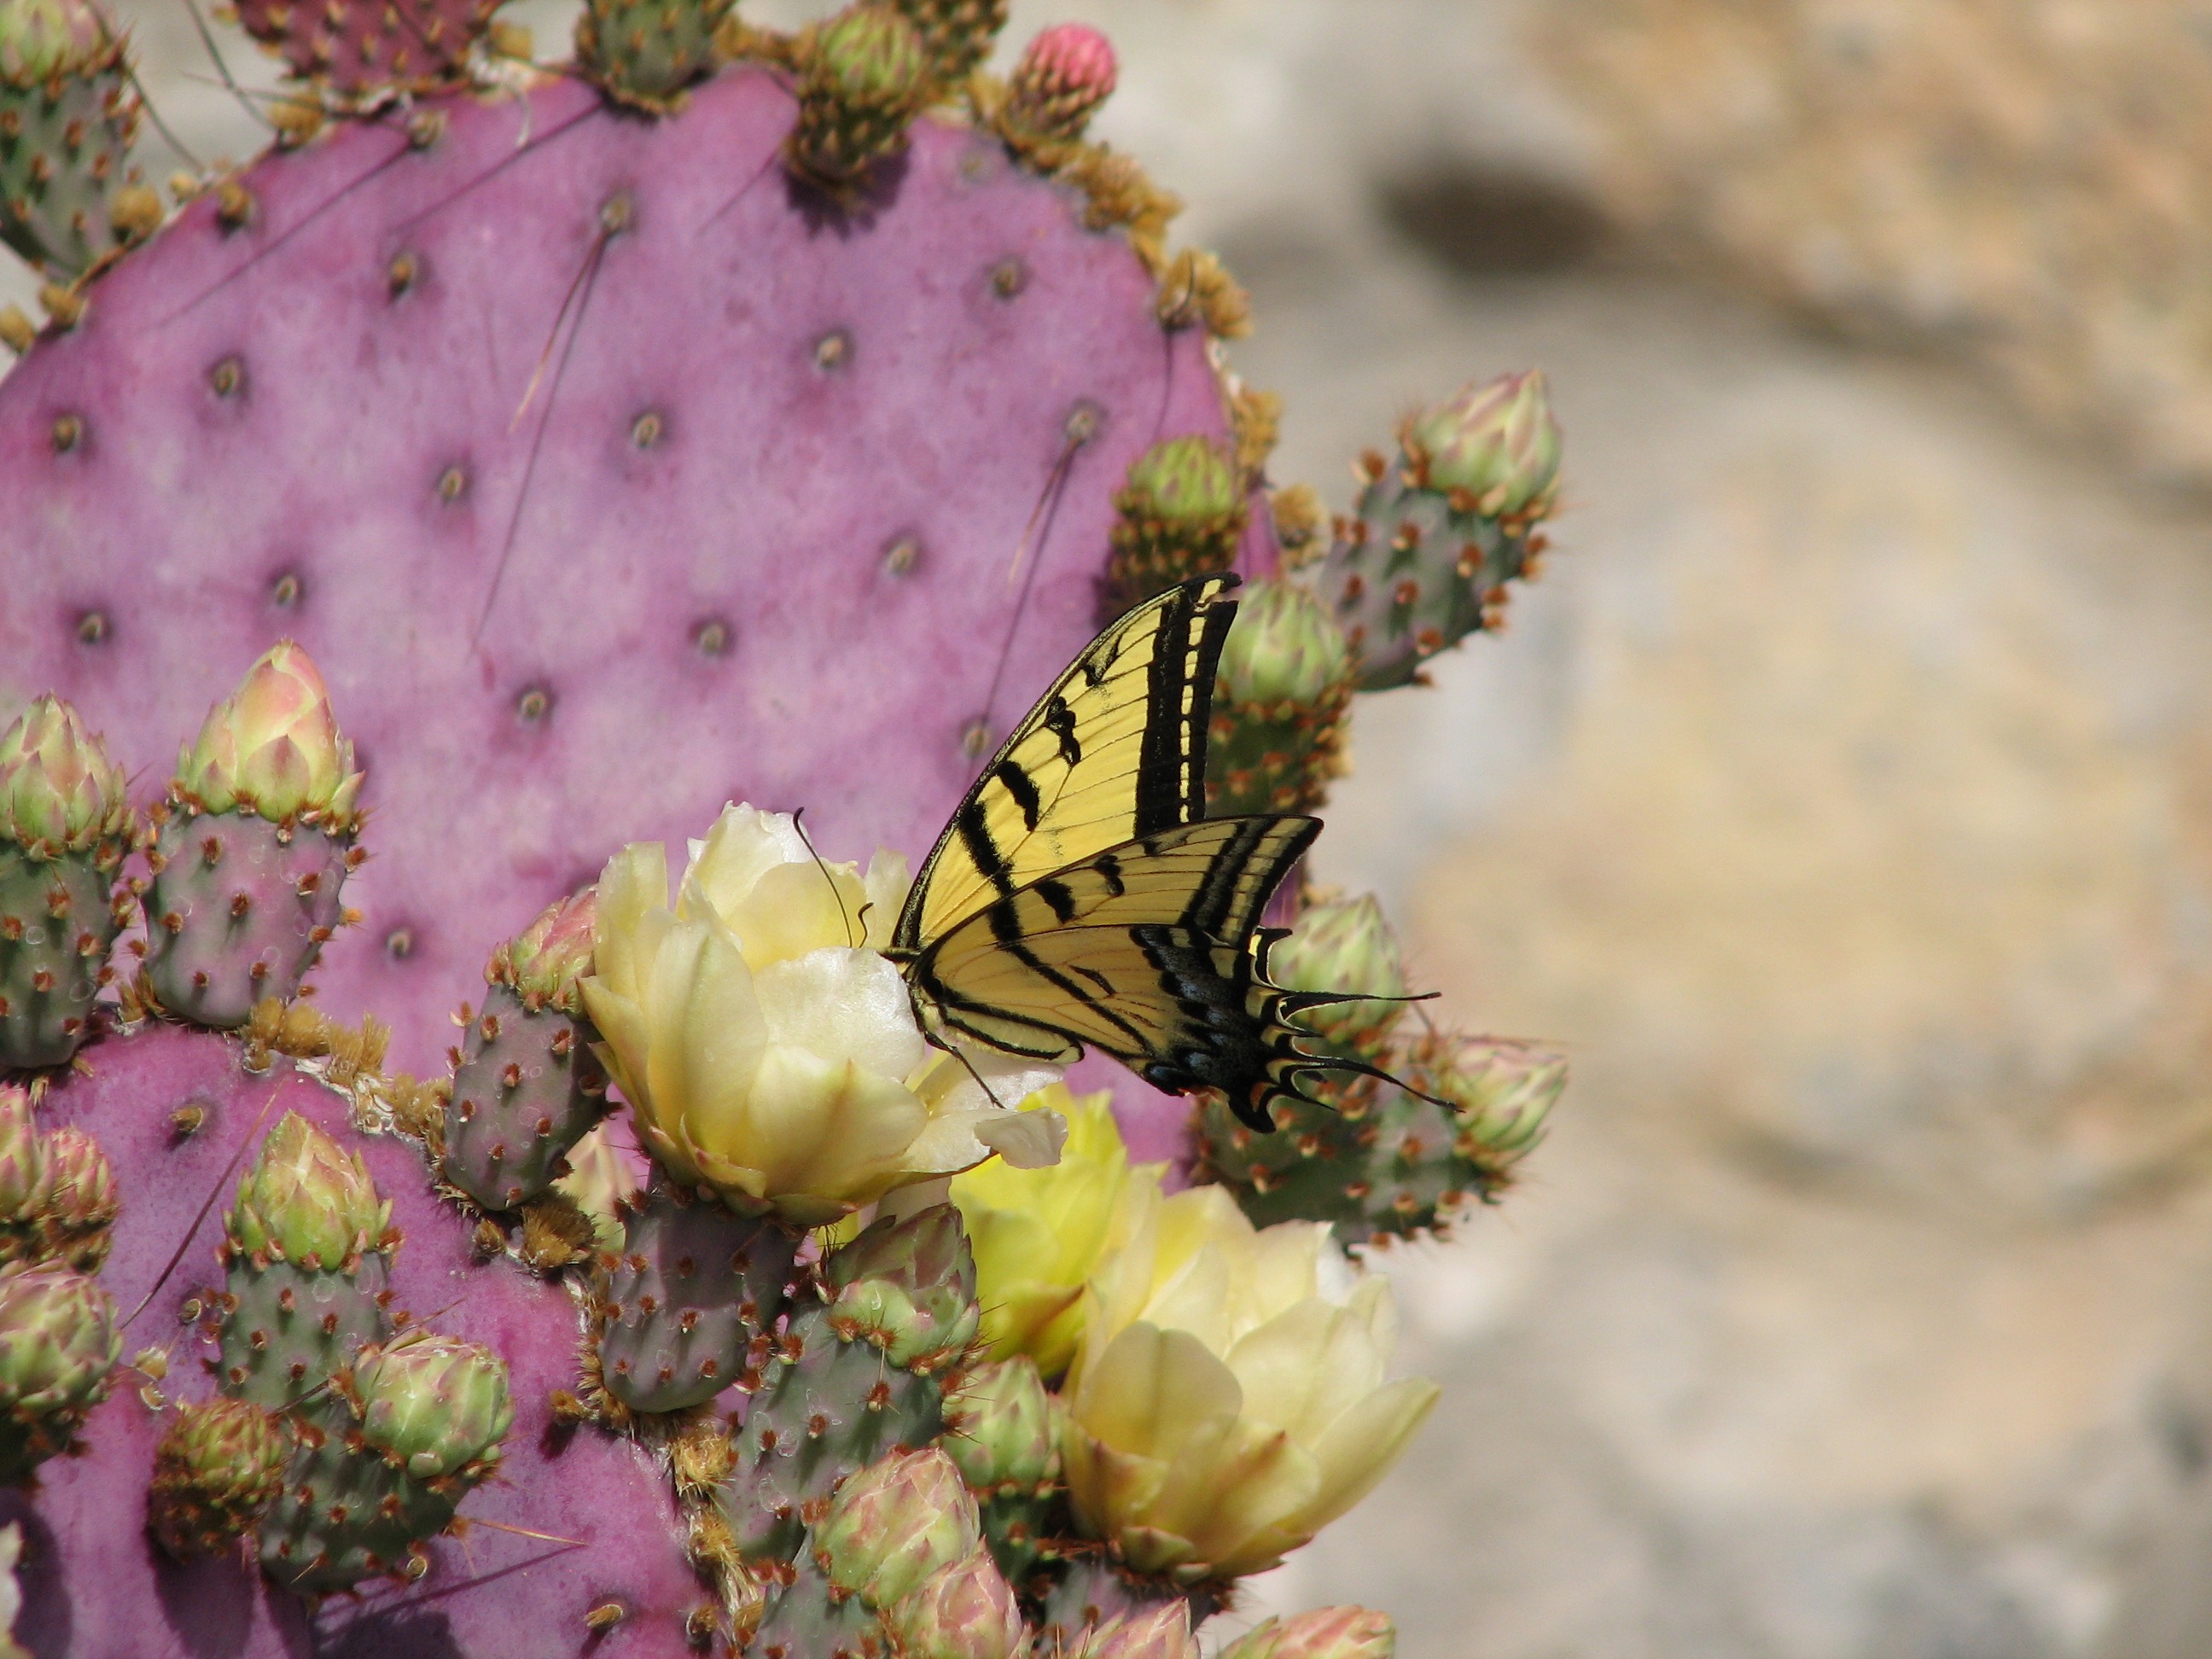
nature, blossom, spiky, cactus, plant, flower, purple, petal, wild, produce, insect, botany, butterfly, yellow, flora, fauna, invertebrate, wildflower, feeding, buds, insects, delicate, habitat, nectar, macro photography, flowering plant, land plant, moths and butterflies